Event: Nepal Earthquake
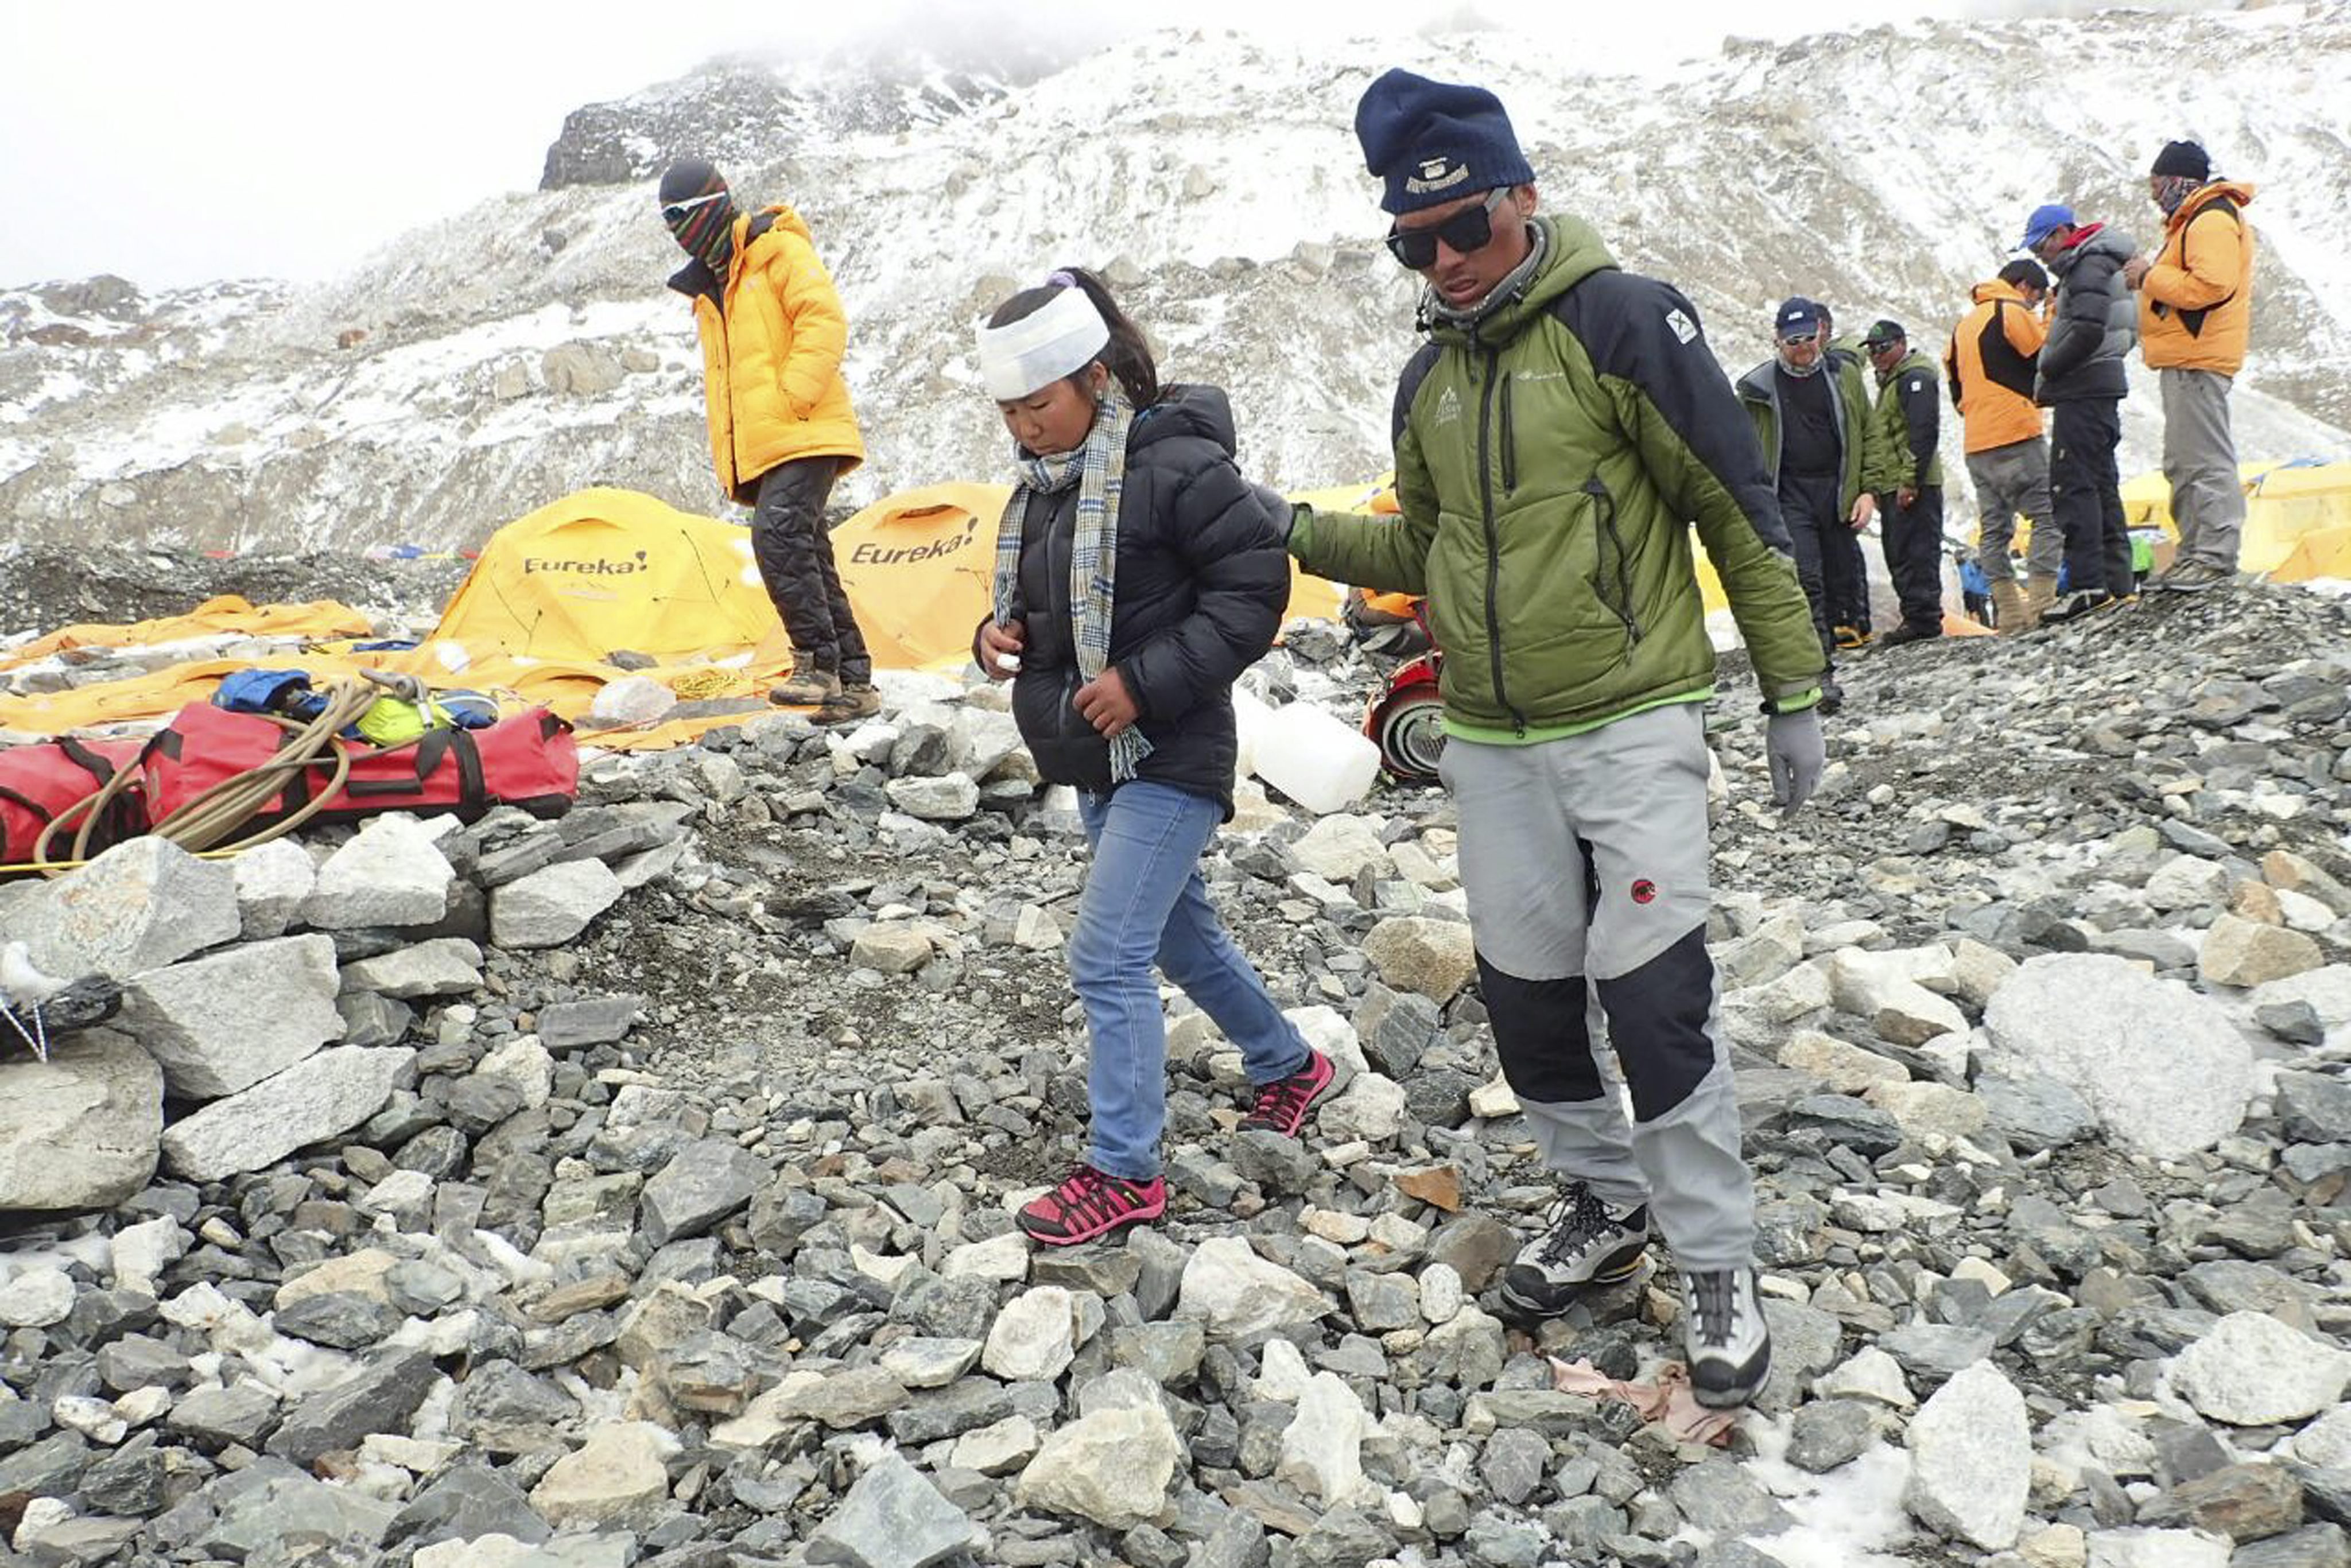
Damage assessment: damage